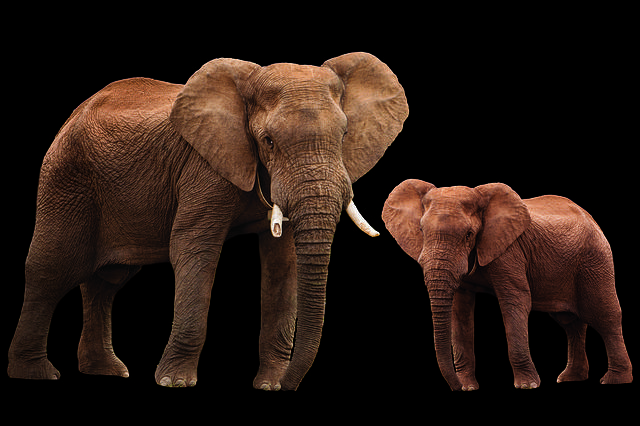
elephant